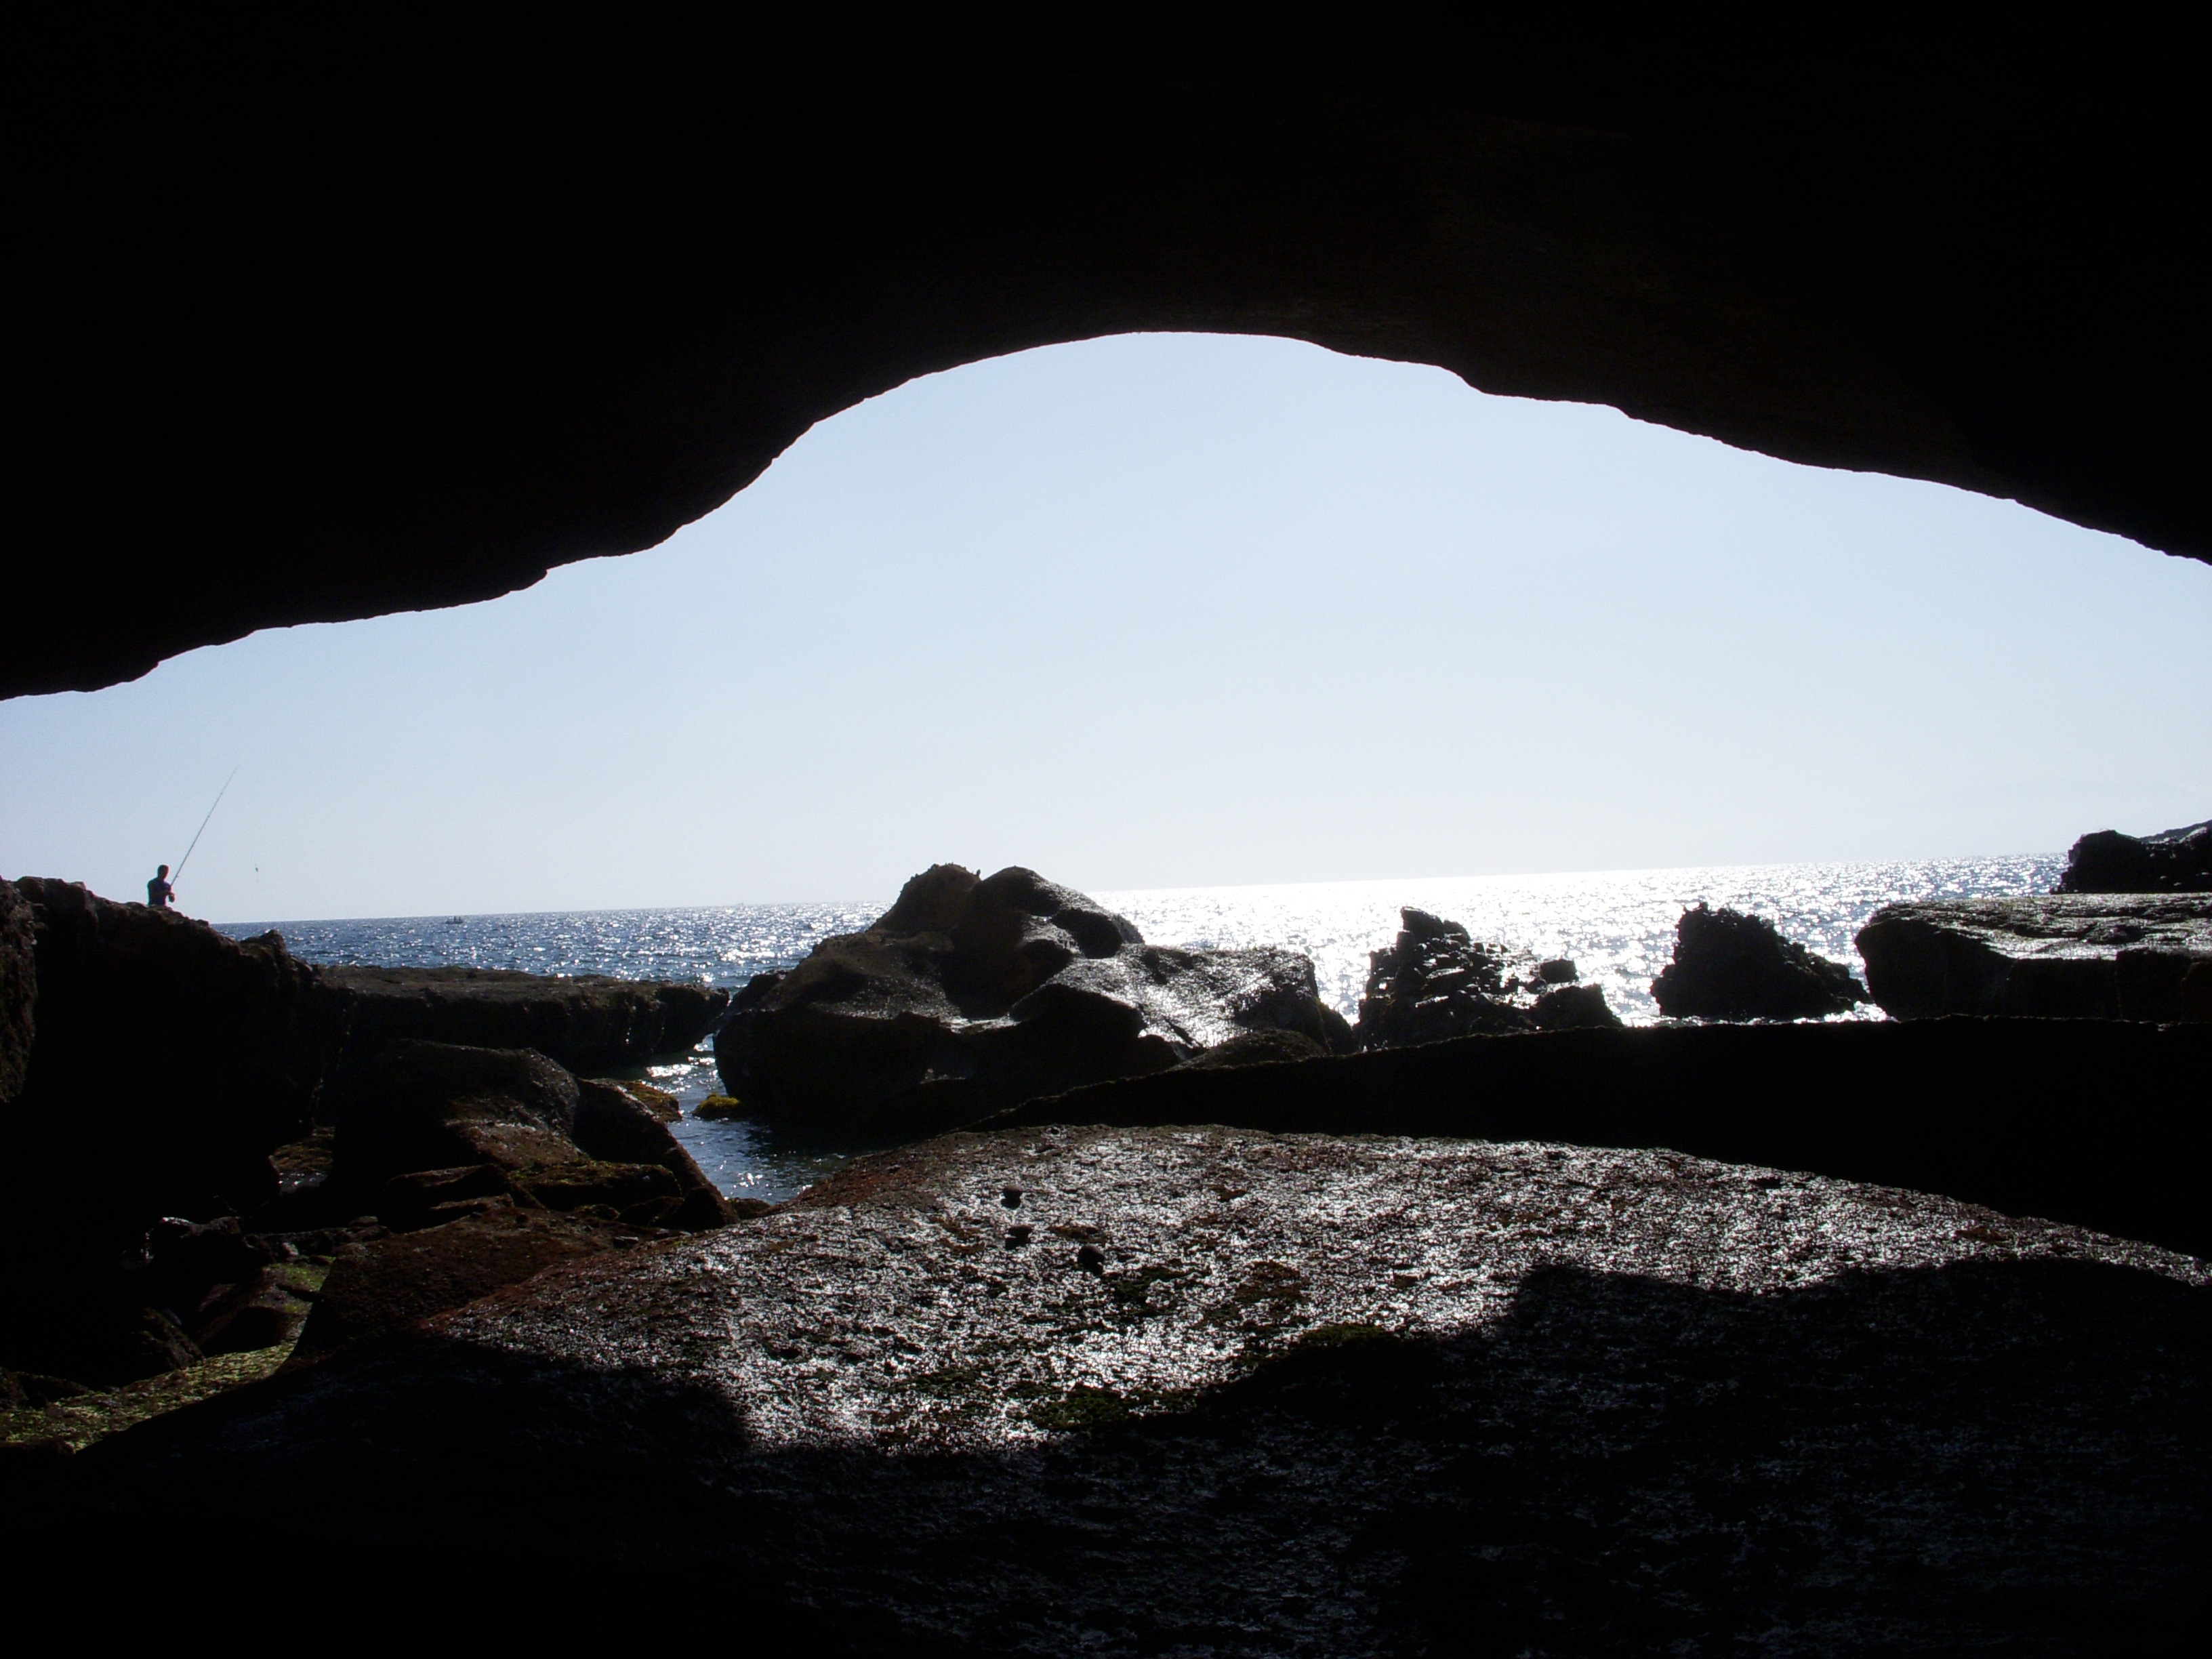
landscape, sea, nature, rock, mountain, snow, light, cloud, sky, sunlight, morning, hill, lake, mountain range, ice, reflection, darkness, moonlight, summit, tenerife, atlantic, loch, angler, canary islands, landform, geographical feature, mountainous landforms